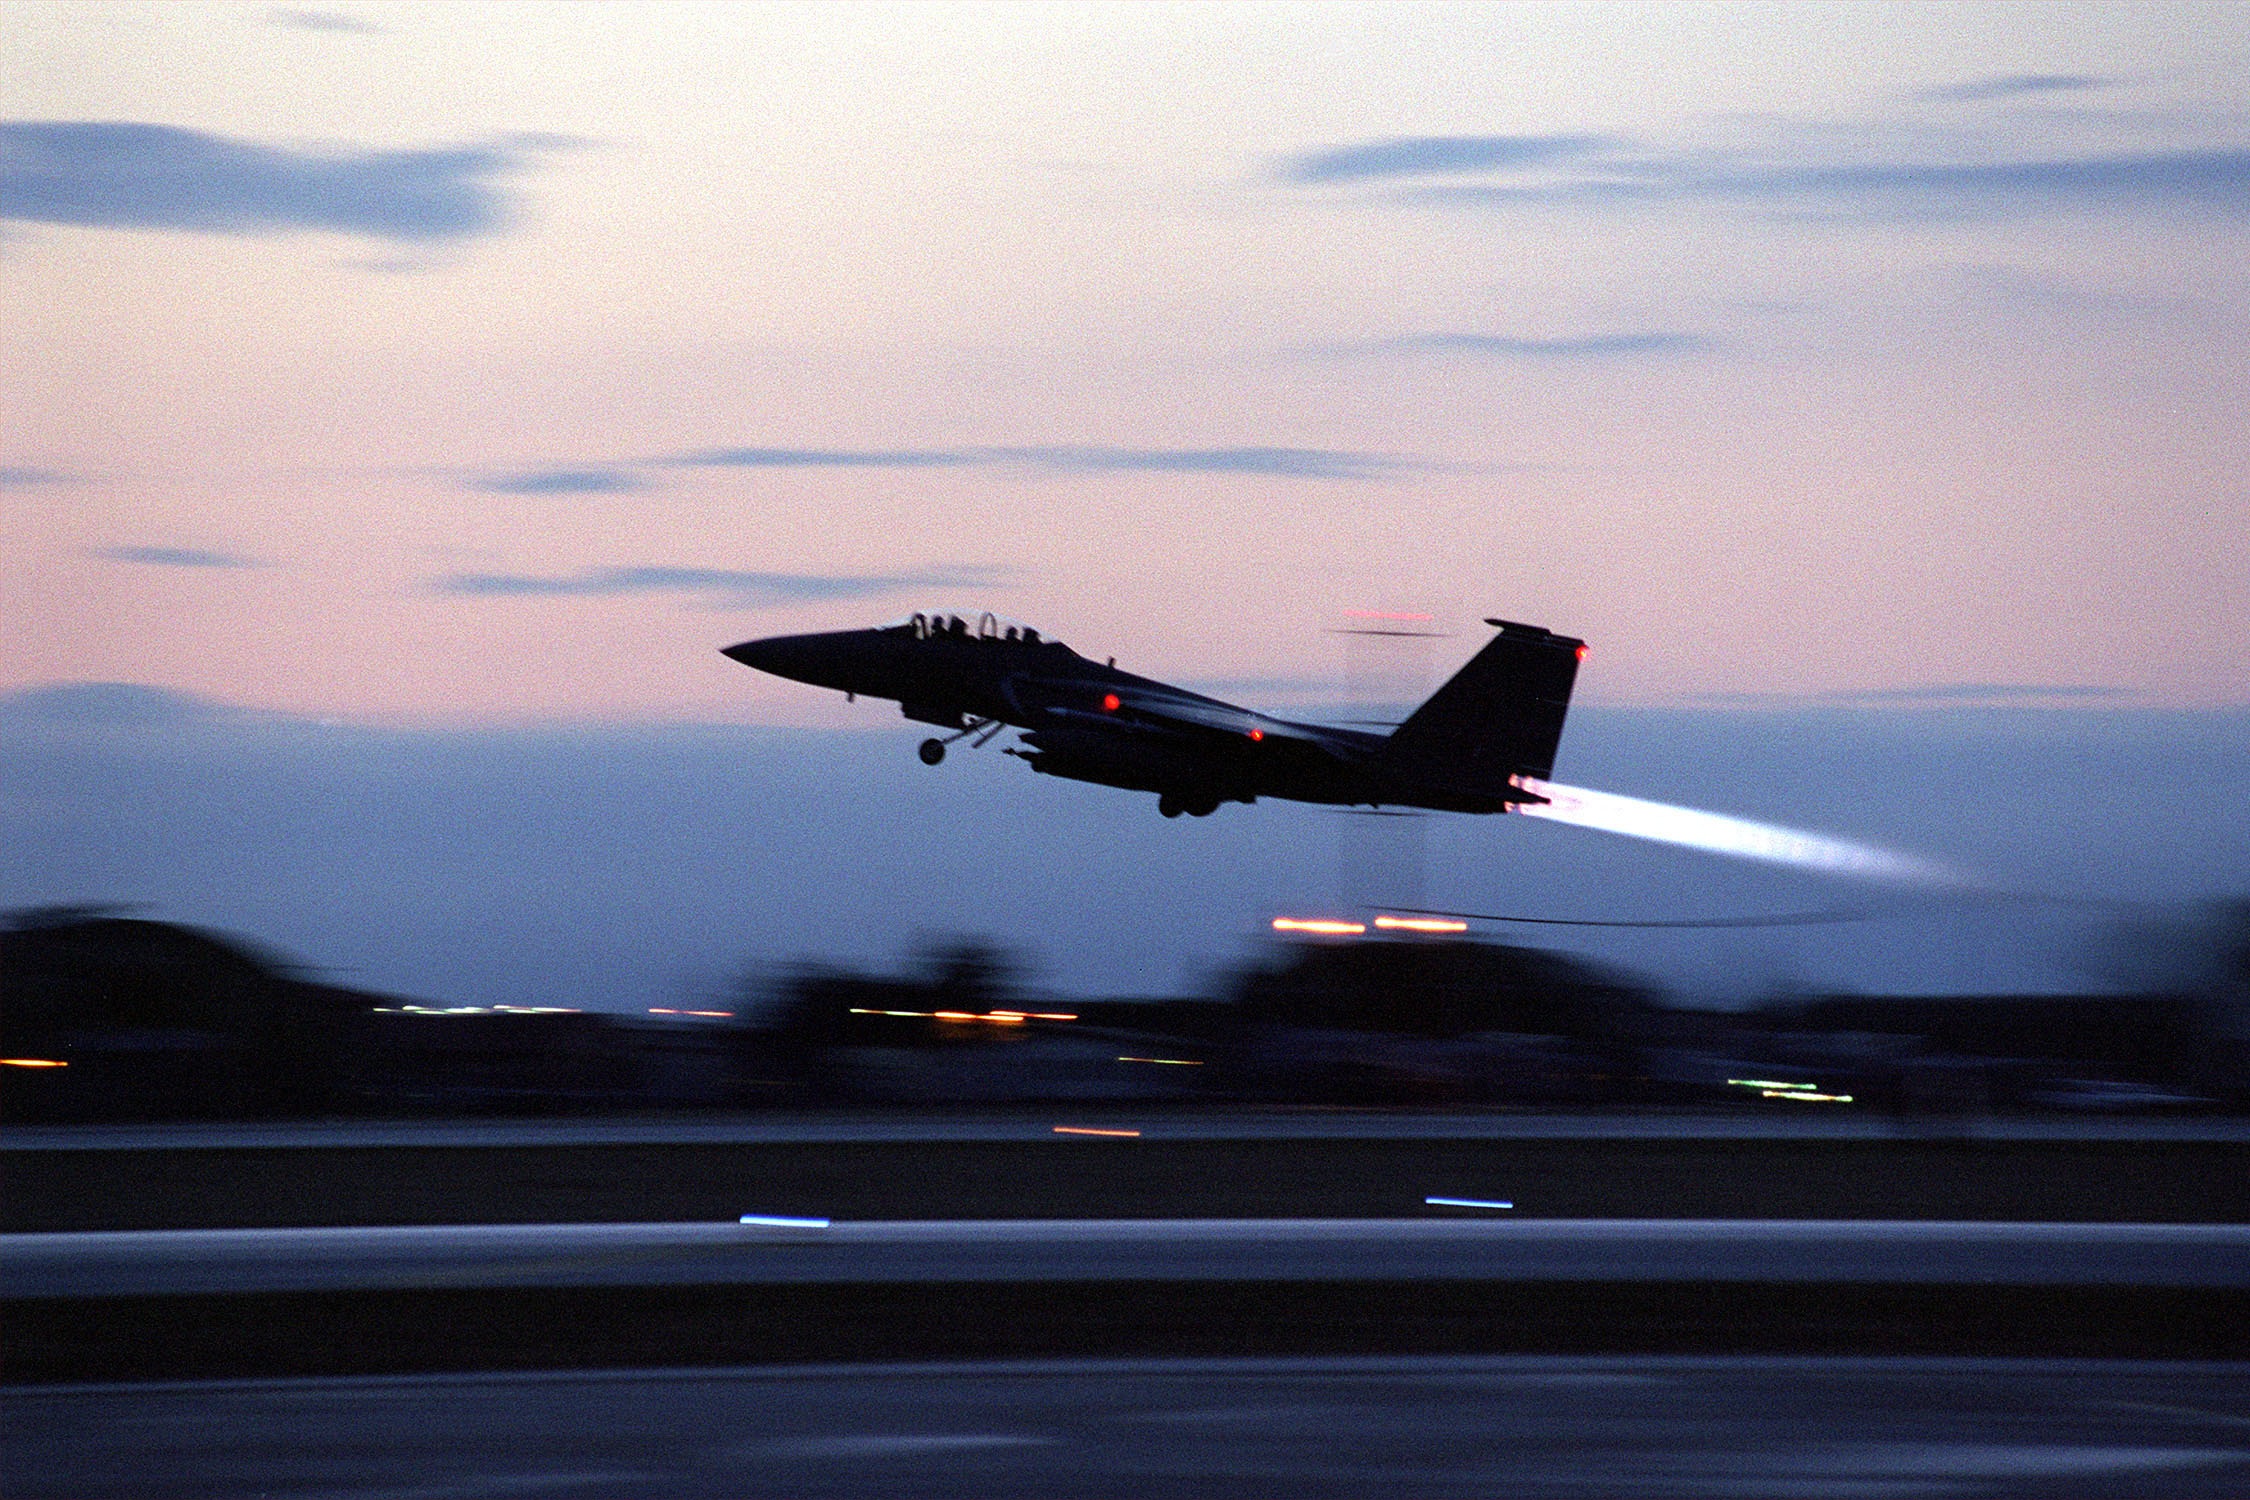
silhouette, wing, sunset, flying, airplane, plane, aircraft, military, jet, dusk, evening, vehicle, airline, aviation, flight, eagle, airliner, landing, fighter, takeoff, air force, jet aircraft, fighter aircraft, military aircraft, f 15, air travel, atmosphere of earth, narrow body aircraft